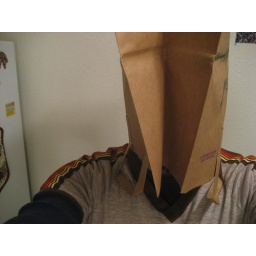
paper bag over my head.